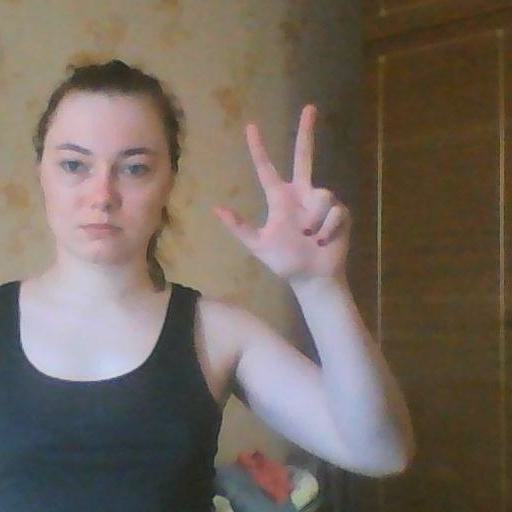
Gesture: three2